List of awards and nominations received by Pink

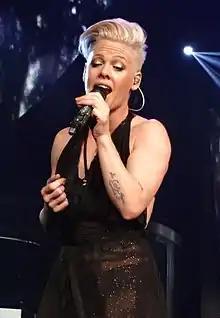
Pink performing live during her Truth About Love Tour in April 2013

This is a list of awards and nominations received by P!nk, an American singer and songwriter. She is winner of three Grammy Awards, a Daytime Emmy Awards, four "Billboard" Music Awards, seven MTV VMA, two MTV EMA and two Brit Awards.